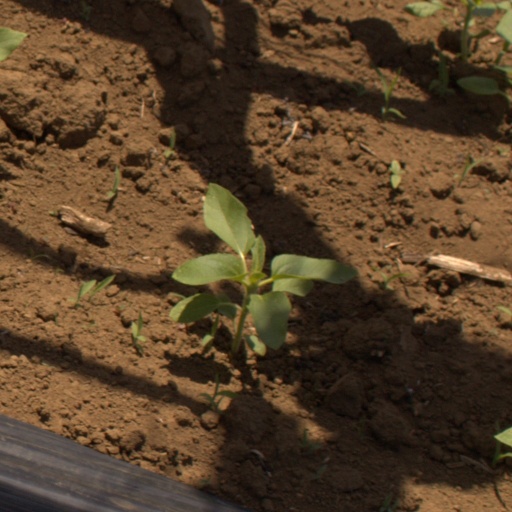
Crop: Jerusalem artichoke